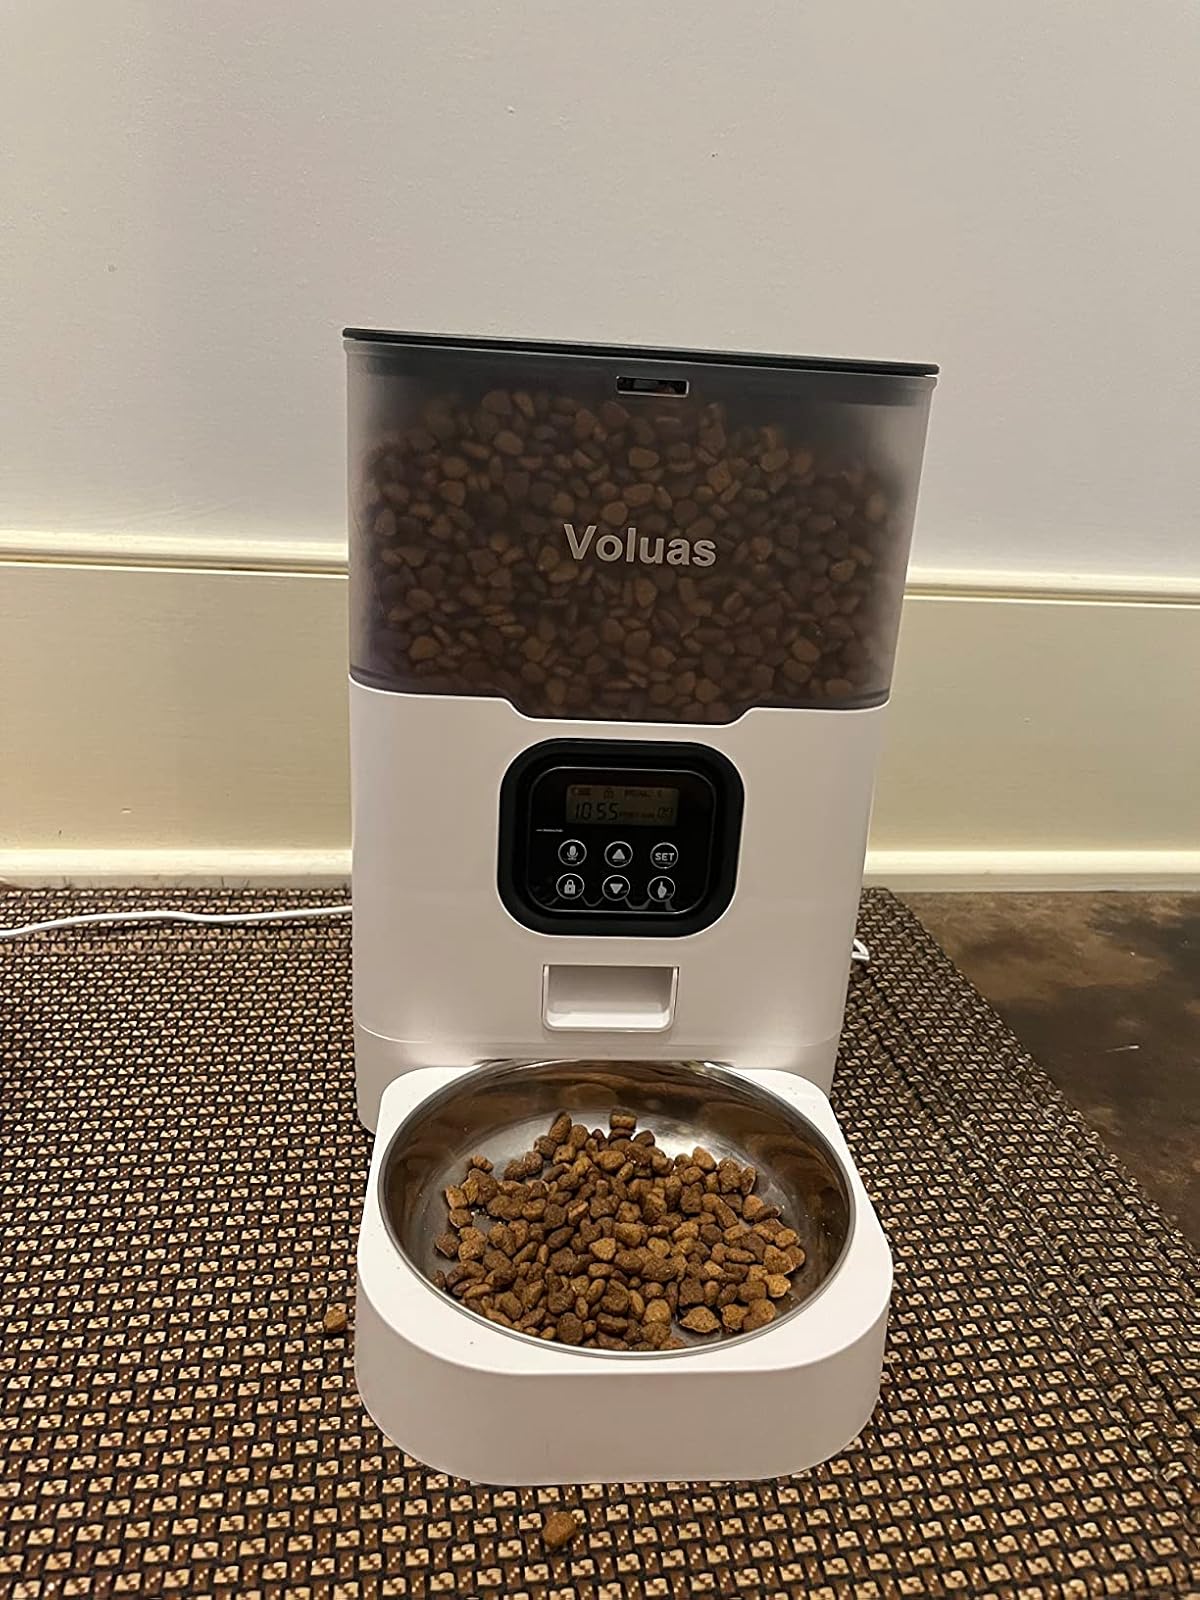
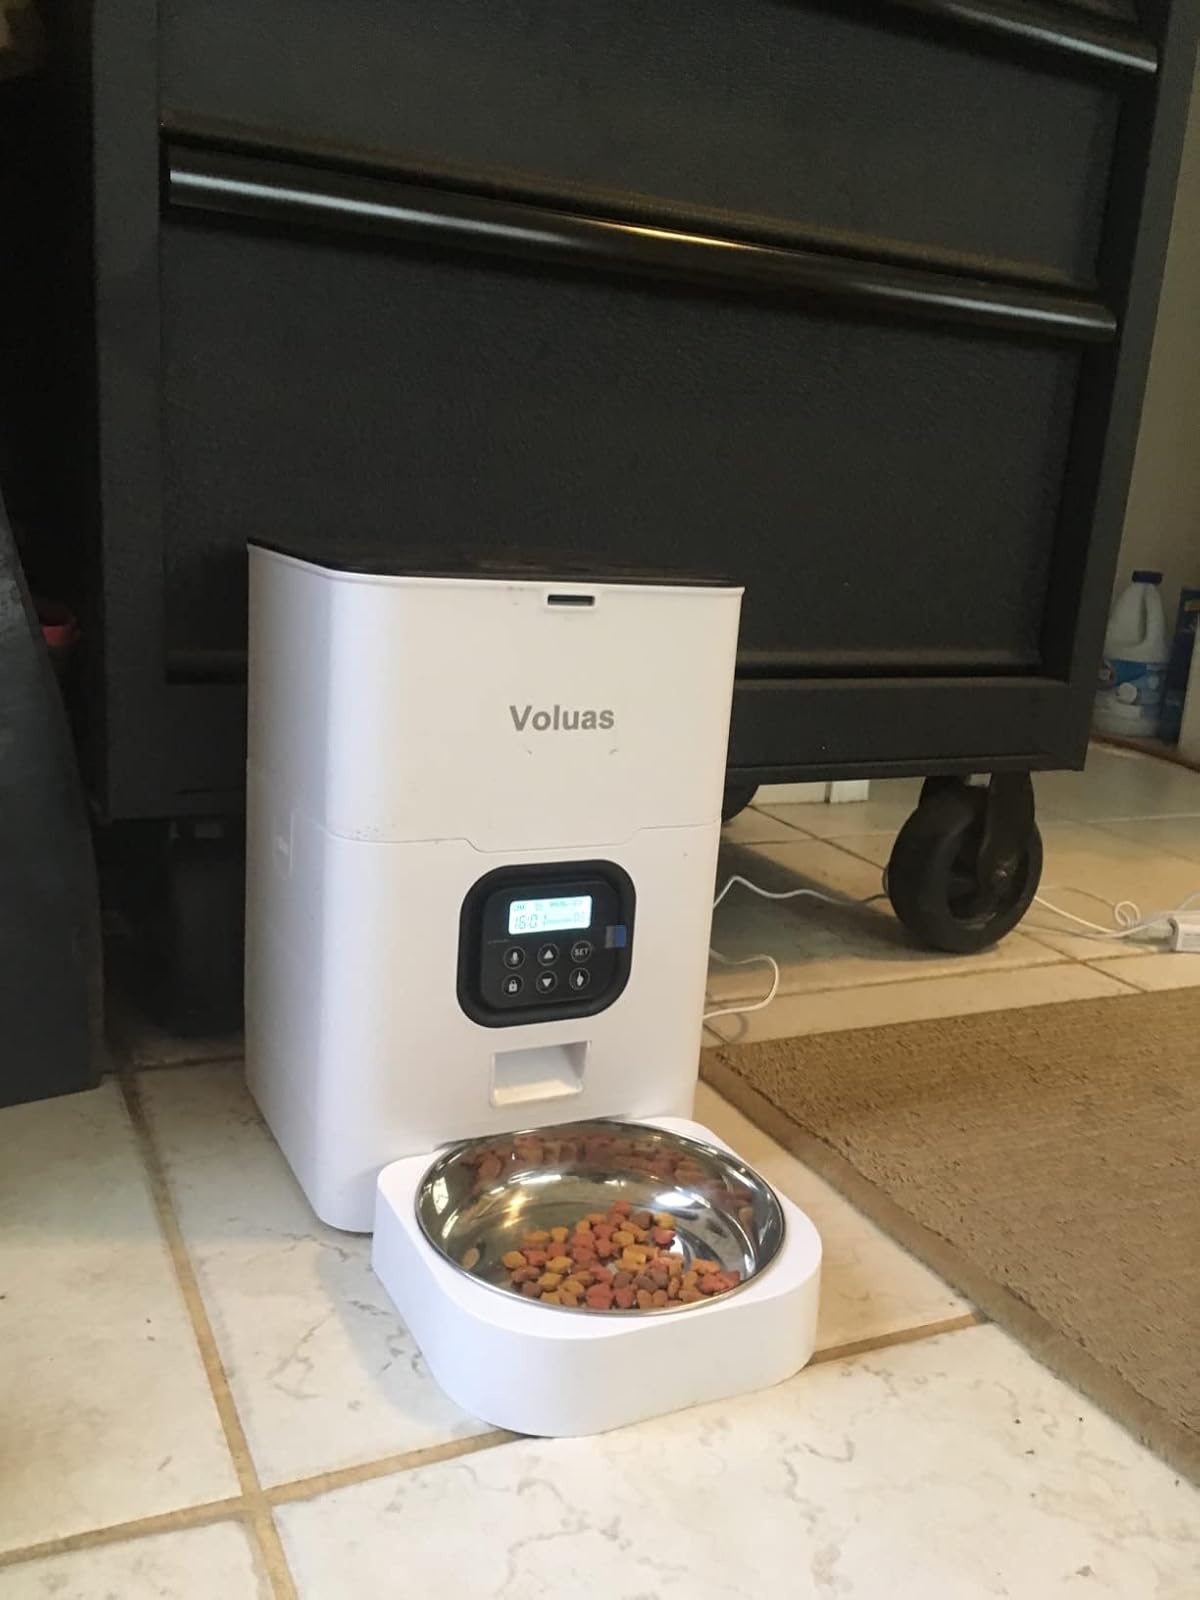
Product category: items_feeder
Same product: no